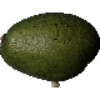
Label: Avocado 1